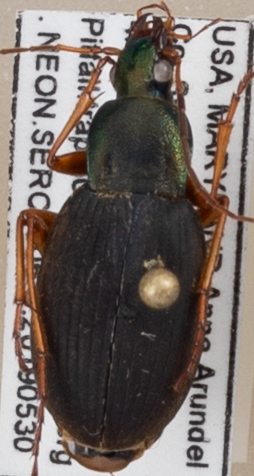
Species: Chlaenius aestivus
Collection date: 2019-05-30
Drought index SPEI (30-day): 1.13
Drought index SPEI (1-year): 2.09
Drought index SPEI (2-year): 1.69